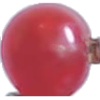
Label: Redcurrant 1